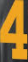
Number: 4